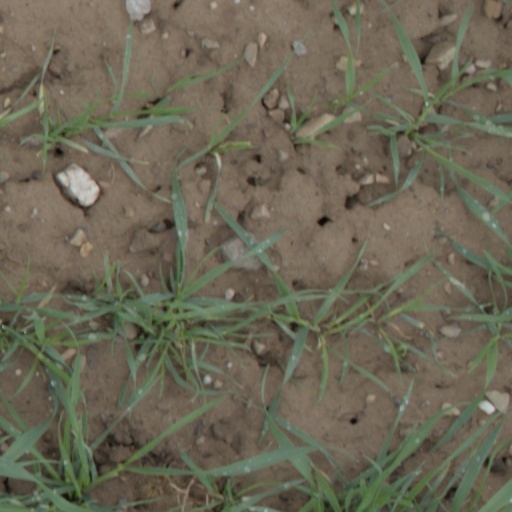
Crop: wheat